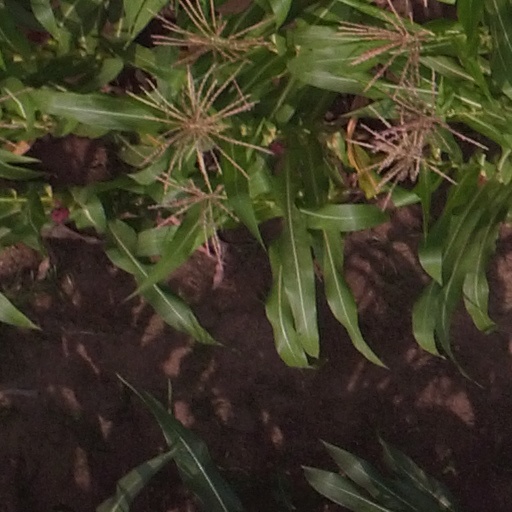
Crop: maize; corn